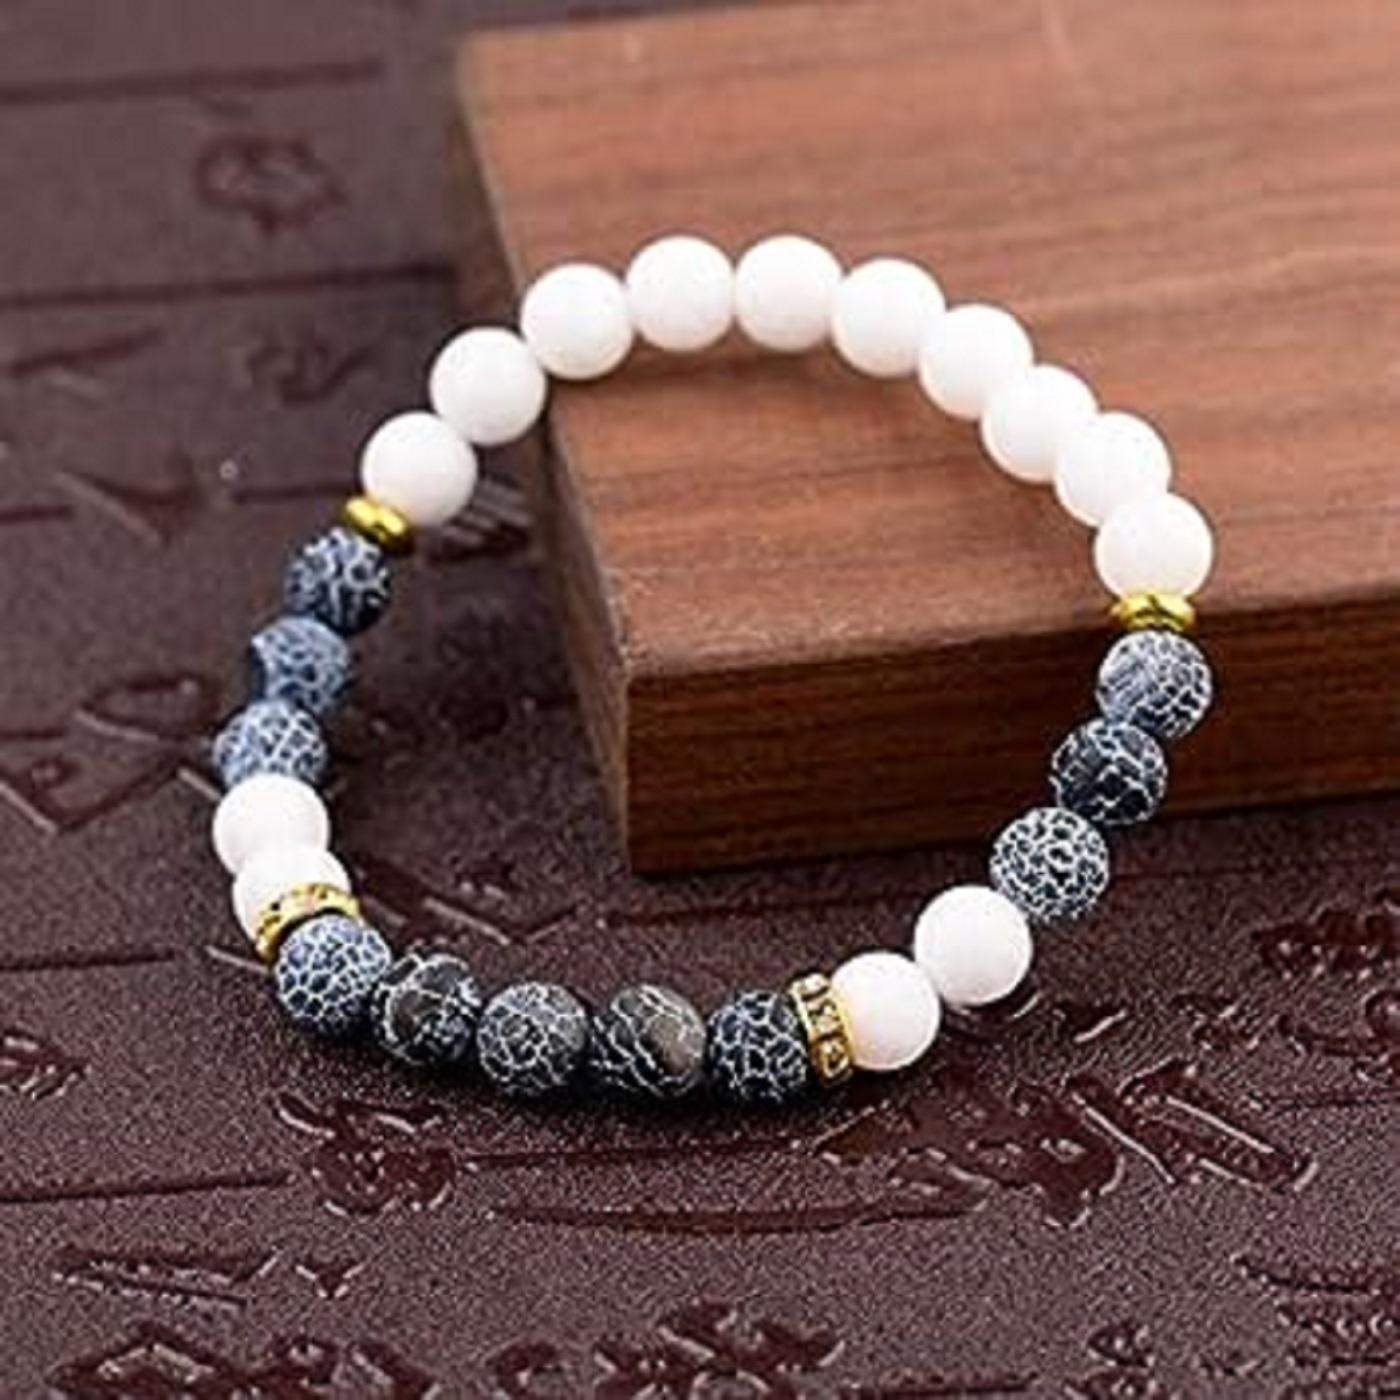
AJS 8mm Multicolor Coral Gemstone Round Beads Stretch Bracelets For Women & Boys (Pack Of -1)
Type: Bracelets & Bangles
Brand: AJS
Price: Rs. 269
 Introducing AJS Bracelets: Elevate Your Style with Premium Quality Bracelets for Men, Women & CouplesDiscover the epitome of elegance and fashion with AJS Bracelets, a collection designed to cater to the diverse tastes of men, women, and couples seeking the perfect accessory to adorn their wrists. Crafted with meticulous attention to detail, our bracelets blend multi-design creativity with premium quality materials to create stunning pieces that resonate with individual style.For Men:AJS Bracelets understands that modern men seek accessories that reflect their unique personalities. Our range of bracelets for men combines masculinity with sophistication. From sleek leather bands to intricate metalwork, our designs offer a variety that suits both formal and casual occasions. Whether you're aiming for a rugged look or a refined appearance, AJS Bracelets for men will effortlessly complement your attire.For Women:Elegance knows no boundaries, and our collection of bracelets for women stands as a testament to that. From delicate chains embellished with intricate charms to bolder beaded options that exude confidence, our designs cater to a myriad of styles. Adorn your wrist with a touch of grace and let your individuality shine through with AJS Bracelets.For Couples:Celebrate the bond you share with your significant other through our couples' bracelets. Crafted to symbolize unity and connection, these bracelets come in pairs, allowing you and your partner to showcase your love in a stylish and meaningful way. Choose from matching designs that resonate with your relationship and let your wrists tell a tale of togetherness.Premium Quality:At AJS Bracelets, quality is non-negotiable. Each piece is meticulously crafted using the finest materials, ensuring durability and a luxurious feel. Our commitment to excellence means that every bracelet undergoes rigorous quality checks, guaranteeing that you receive a piece that not only looks exceptional but also stands the test of time.Multi-Design Creativity:Variety is the spice of life, and AJS Bracelets embraces this philosophy. Our collection boasts a diverse array of designs, from minimalist and understated to bold and intricate. With an emphasis on creativity, our bracelets are designed to be an extension of your personality, allowing you to curate your desired look effortlessly.Beaded Bracelets:For those who appreciate the artistry of beadwork, our beaded bracelets are a testament to craftsmanship. The vibrant colors and intricate patterns of our beaded designs add an element of artistic flair to your ensemble. Each bead is carefully chosen and arranged, resulting in a piece that's as unique as you are.Elevate your style and make a statement with AJS Bracelets. Whether you're seeking an accessory to complete your outfit or a meaningful gift for a loved one, our collection offers a fusion of elegance, quality, and innovation that caters to every taste and occasion. Explore the world of AJS Bracelets and discover the perfect wrist adornments that resonate with your personal style journey.Disclaimer:Adds a touch of personal style and uniqueness.
Features: Stylish and trendy bracelet,Adjustable size to fit different wrist sizes,Suitable for both men and women,Ideal for casual or boho-chic fashion styles,Easy to put on and take off with a secure closure,Superior Quality & Skin Friendly: High Quality as per International Standards that makes it very skin friendly.,It has been made from toxic free materials Anti-Allergic and Safe for Skin.,It can be worn over long time periods without any complains of ach and swelling.Made from Premium Quality Material this product assures to remain in its Original Glory even after years of usage.